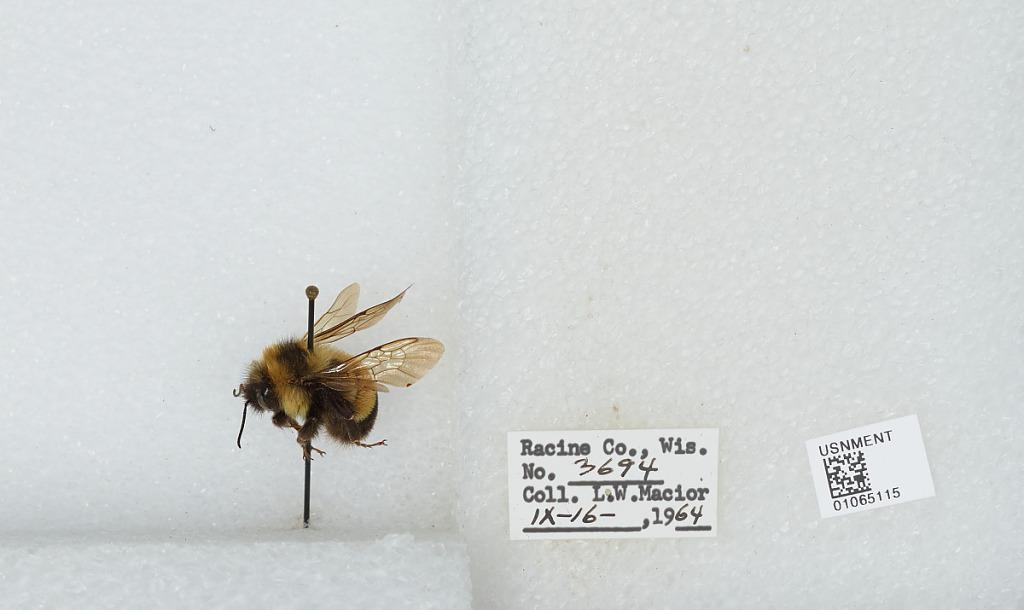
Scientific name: Bombus (Bombus) affinis Cresson
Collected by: L. Macior
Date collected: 1964-9-16
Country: United States
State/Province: Wisconsin
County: Racine
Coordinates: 42.78, -87.76